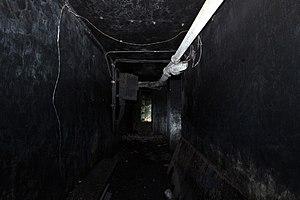
La première galerie de l’ouvrage de la Cave-à-Canon
L’ouvrage de la Cave-à-Canon est un ouvrage fortifié de la ligne Maginot dans les Alpes, sur la commune de Séez, dans le département de la Savoie.